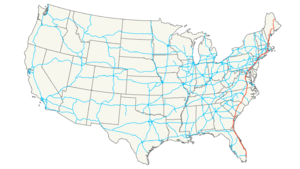
Interstate Highway 95
Kort over I-95's forløb
Interstate Highway 95, Interstate 95 eller bare I-95 er en hovedvej i Dwight D. Eisenhower National System of Interstate and Defense Highways i USA eller bare Interstate Highway System. Vejen er den vigtigste syd-nordgående interstate highway på USA's østkyst og den østligste, der går hele vejen gennem staterne fra syd til nord, store dele af vejen parallelt med Atlanterhavskysten.